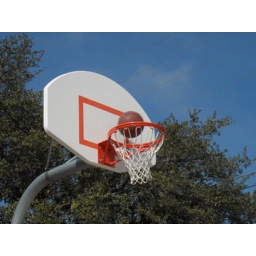
basket ball hoop by the portables